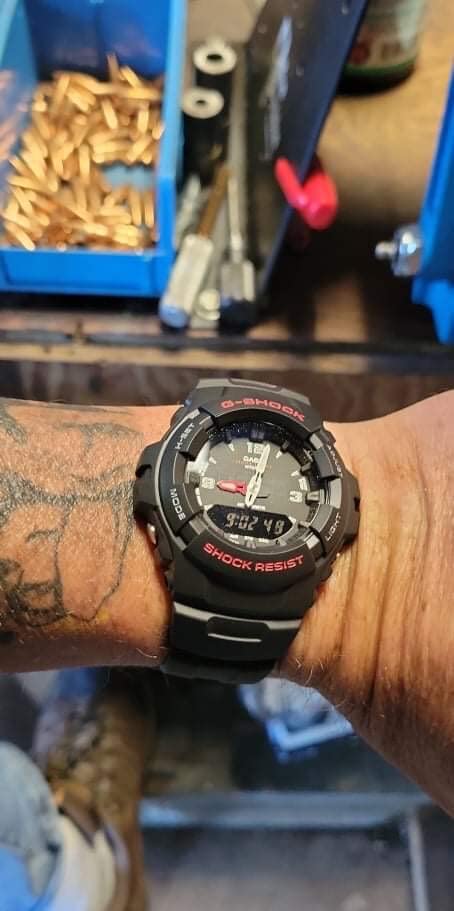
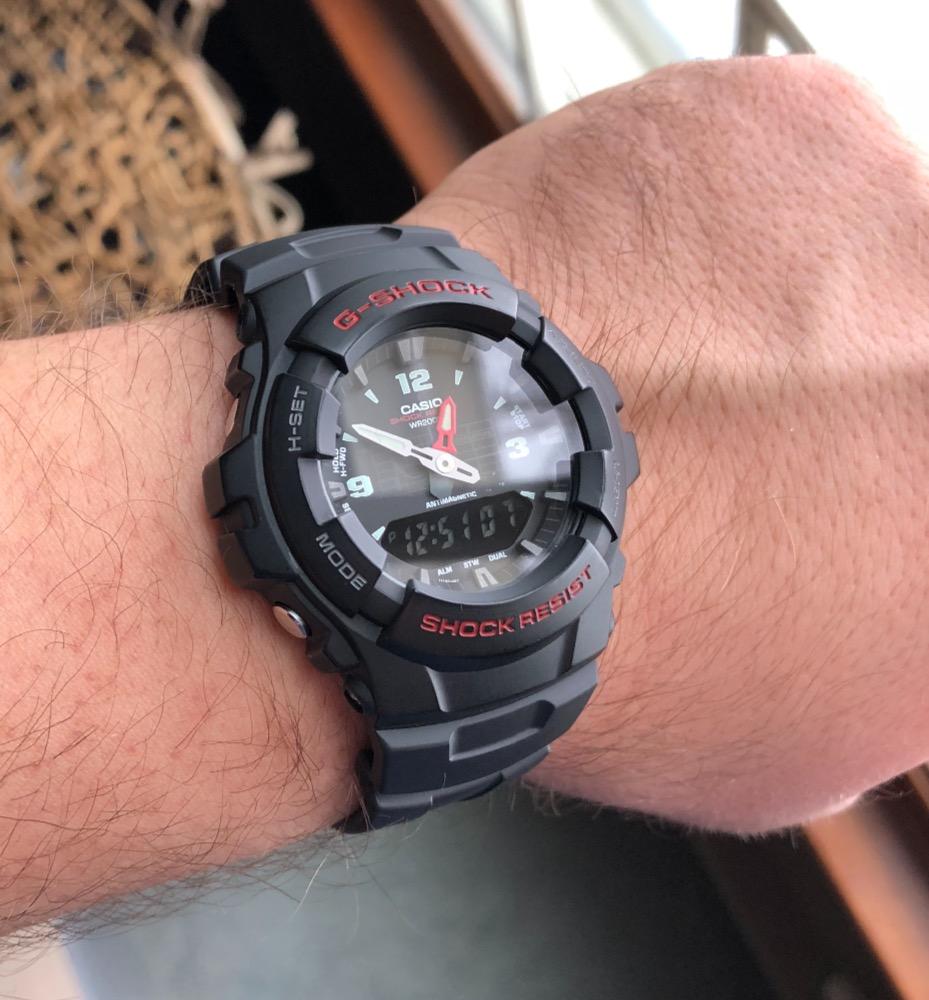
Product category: accessories_watch
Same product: yes